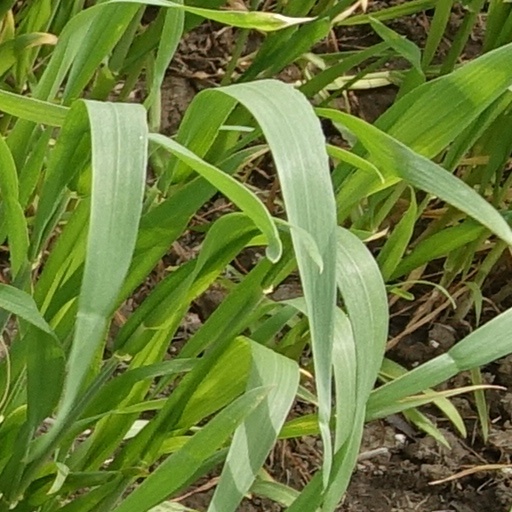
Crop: wheat